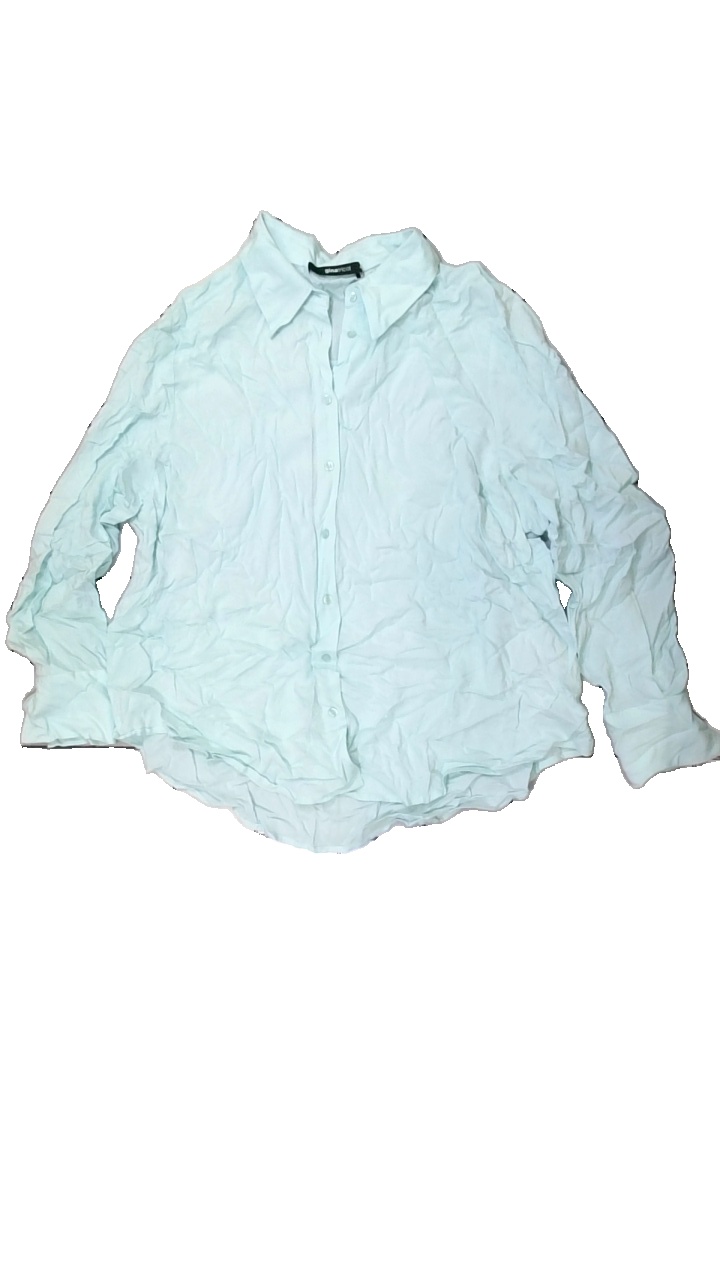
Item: Shirt (Ladies)
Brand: Gina Tricot
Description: blå skjorta, mycket skrynklig
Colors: Blue
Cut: Regular
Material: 100% viscose
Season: All
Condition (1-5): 4
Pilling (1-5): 5
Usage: Reuse
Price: <50